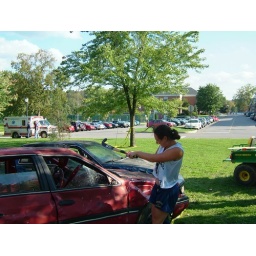
A field hockey players getting out practice frustration on the windshield. Notice the glass in the air